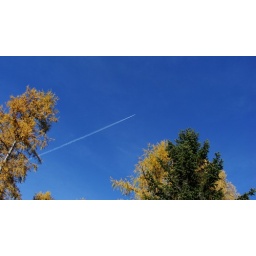
Contrail in the deep blue sky